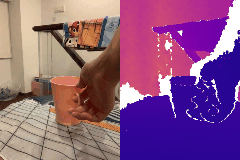
Label: cup